Ramana Maharshi

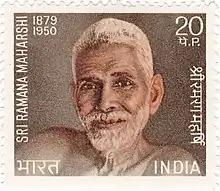
Maharshi on a 1971 stamp of India

In contrast to classical Advaita Vedanta, Ramana Maharshi emphasized the personal experience of self-realization, instead of philosophical argumentation and the study of scripture. Ramana Maharshi's authority was based on his personal experience, from which he explained classic texts on Yoga and Vedanta, which he became acquainted with via his devotees. Arvind Sharma qualifies Ramana Maharshi as the chief exponent of "experiential Advaita", to distinguish his approach from Shankara's classical "doctrinal Advaita". Fort classifies him as a neo-Vedantin, because of the focus on self-inquiry instead of philosophical speculation. Ramana Maharshi himself did not call his insights advaita, but said that "dvaita" and "advaita" are relative terms, based on a sense of duality, while the Self or Being is all there is.